Fauna of Romania

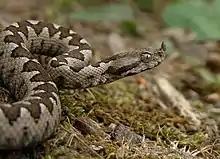

There are ten species of snakes living in Romania, of which three, the common European viper, the meadow viper and the horned viper, are venomous. The horned viper in particular is considered to be extremely dangerous and possibly the most venomous snake in Europe.